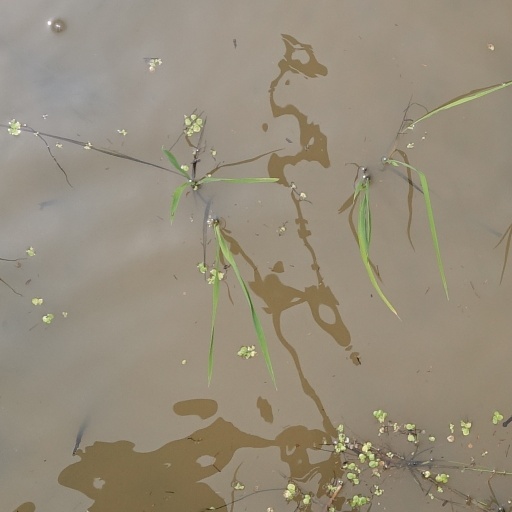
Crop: rice